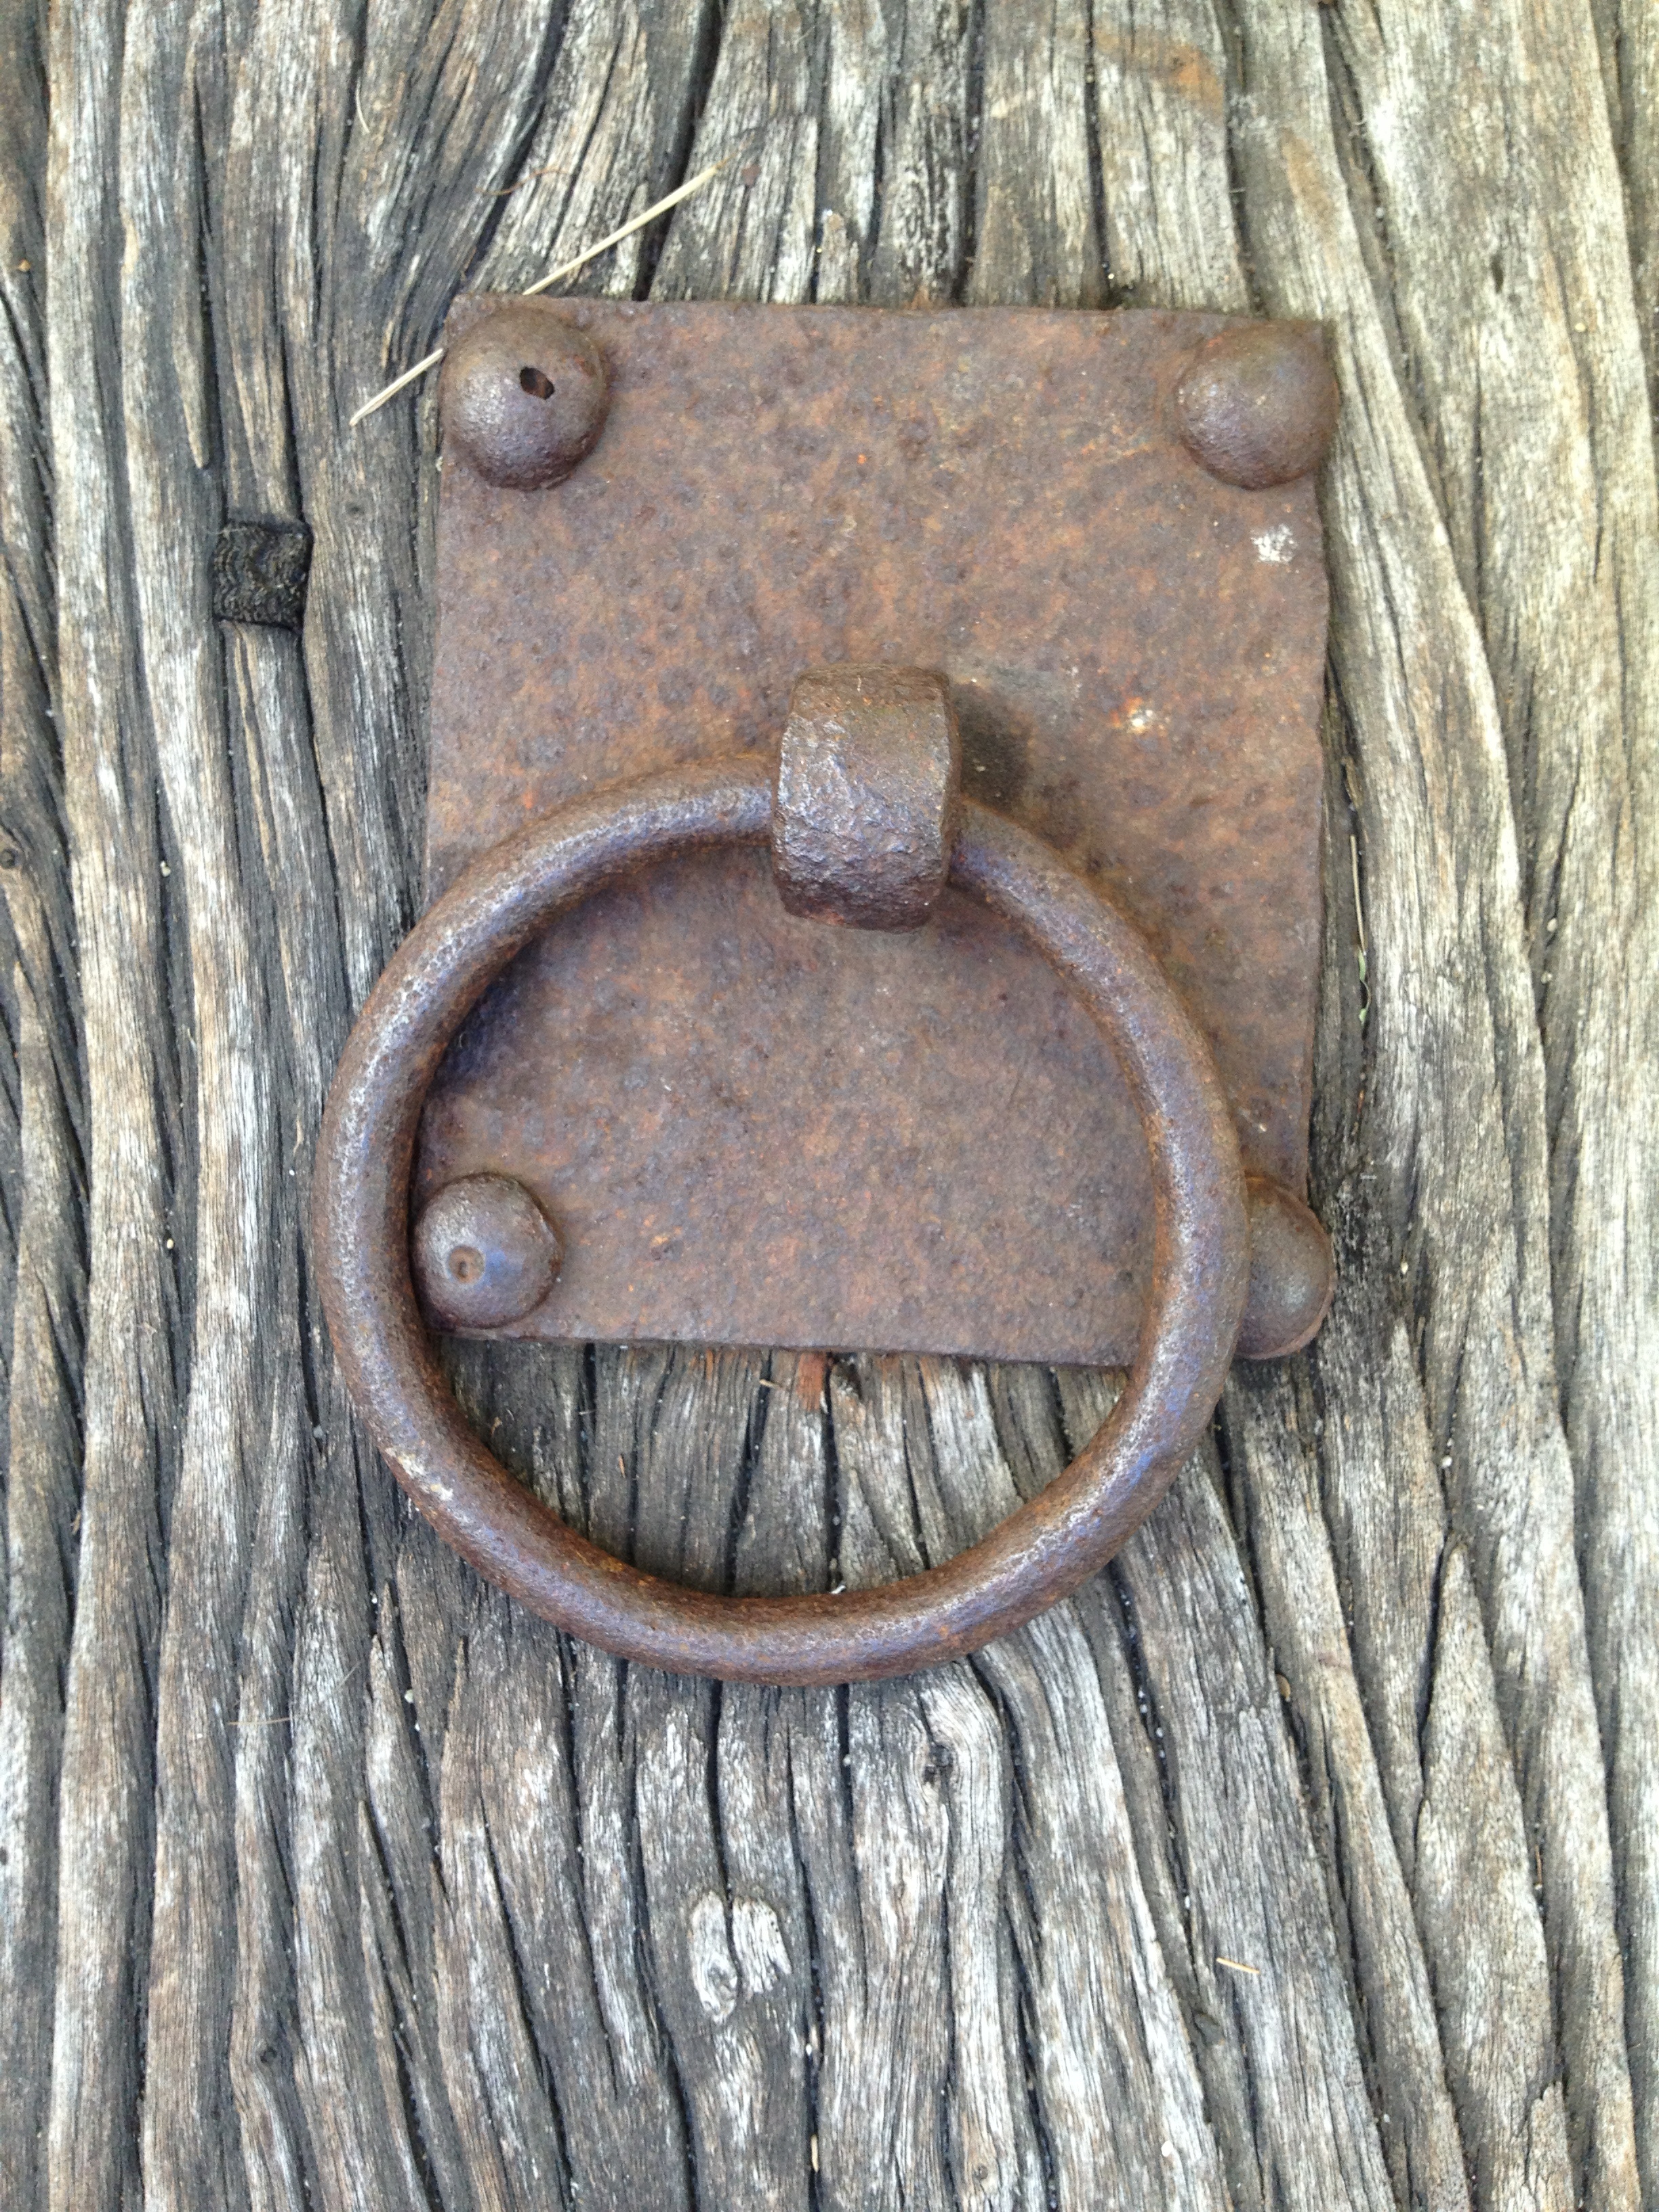
wood, metal, carving, door knocker